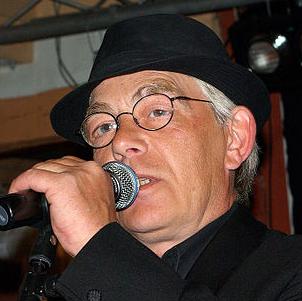
Age: 56